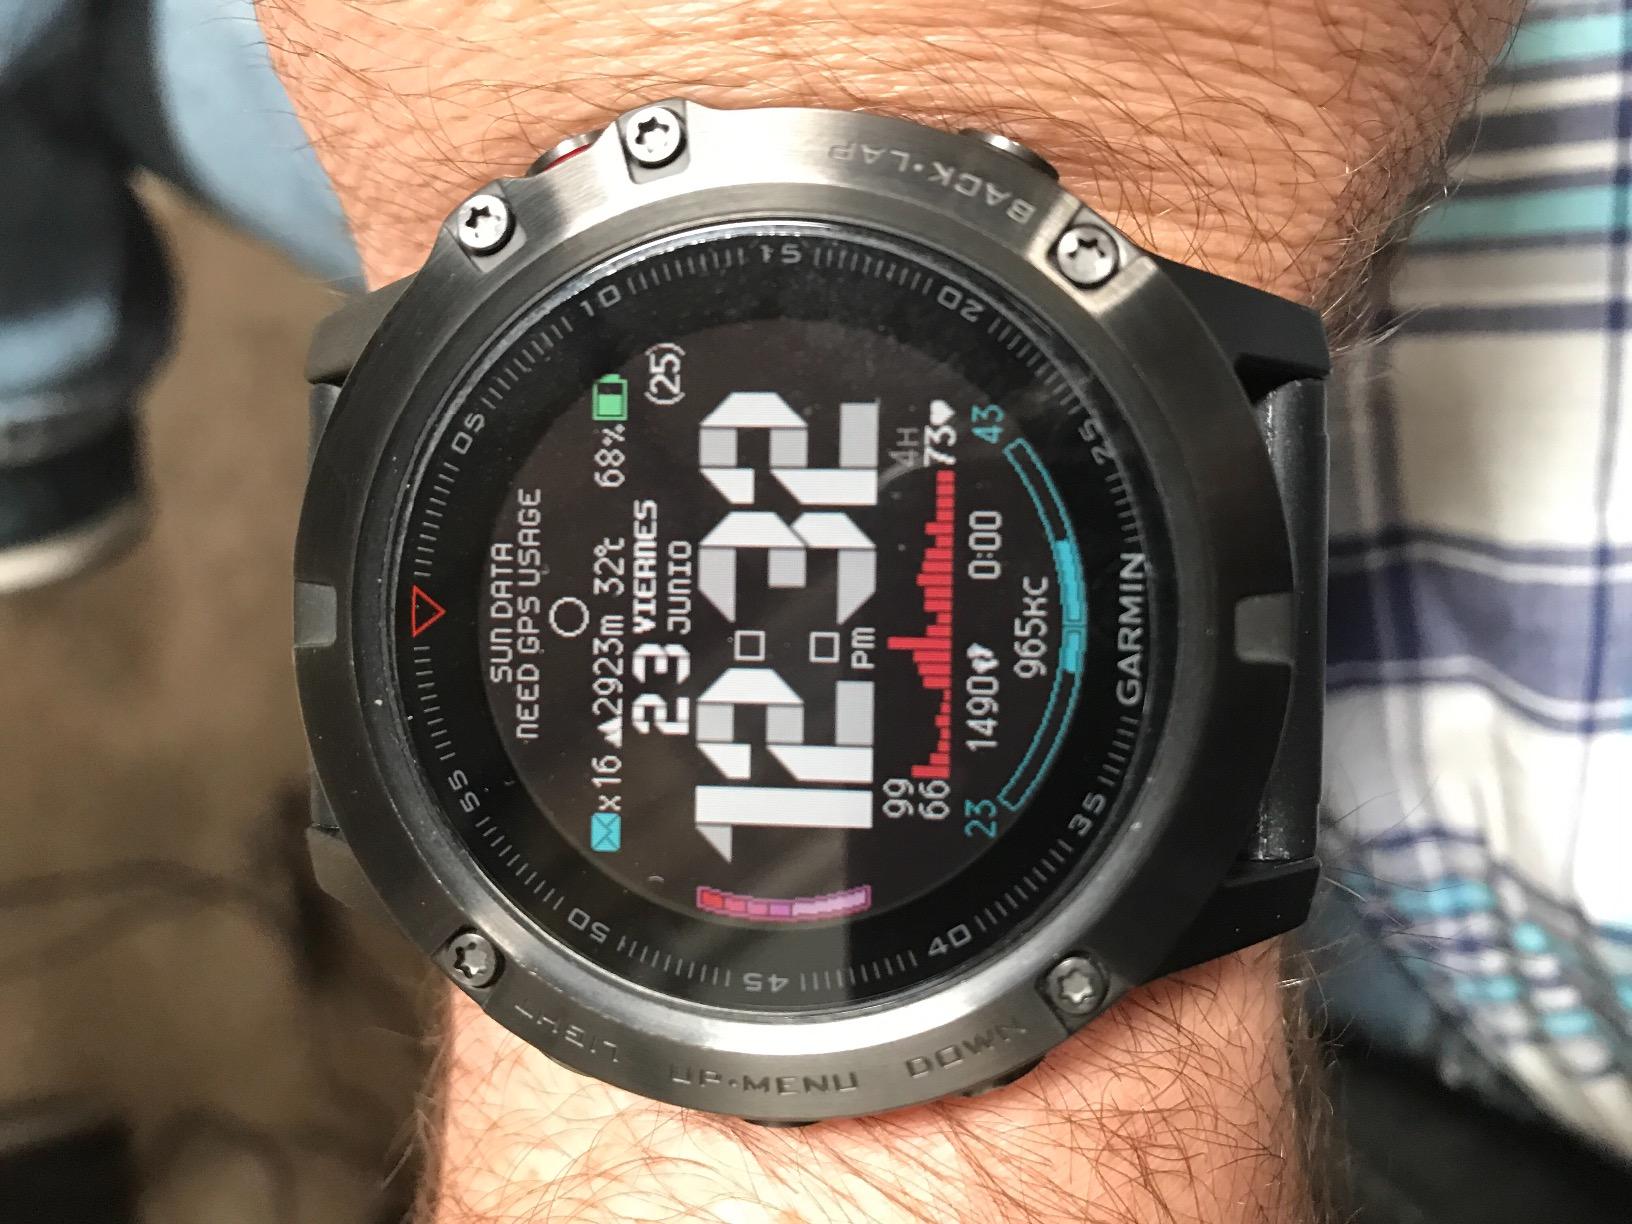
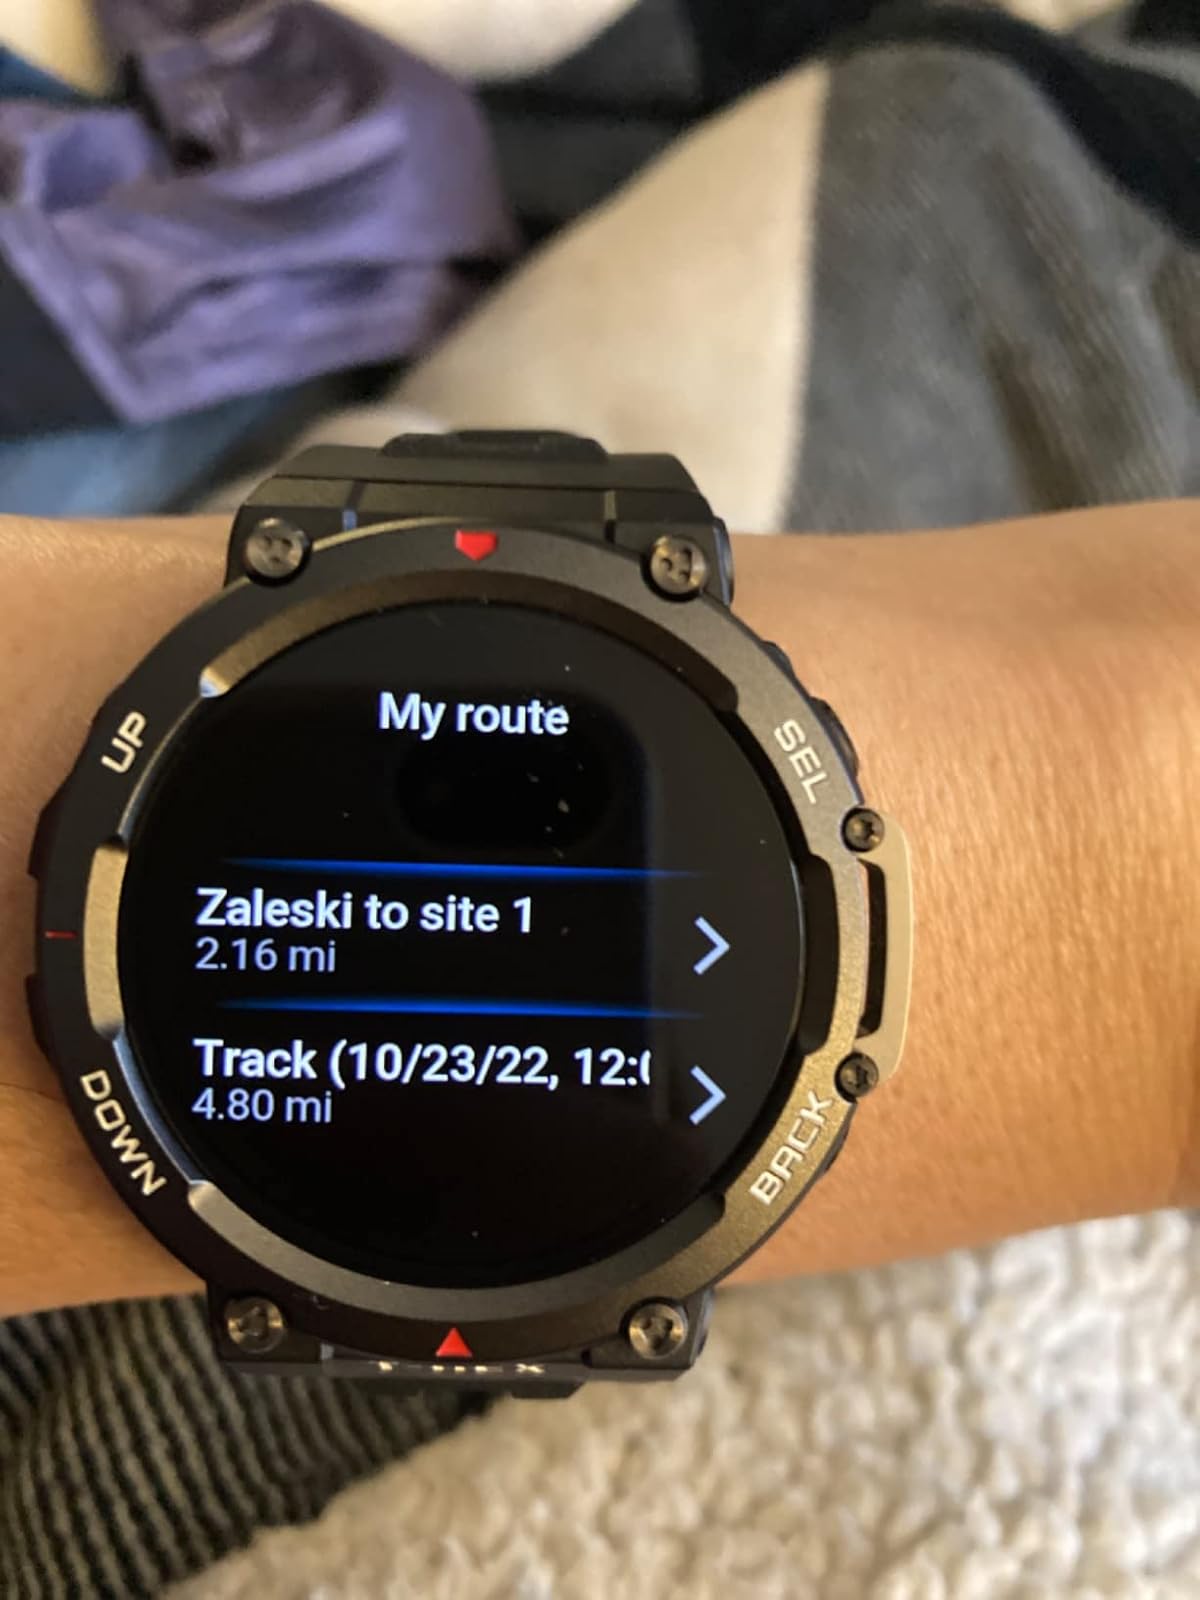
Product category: smartwatch
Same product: no